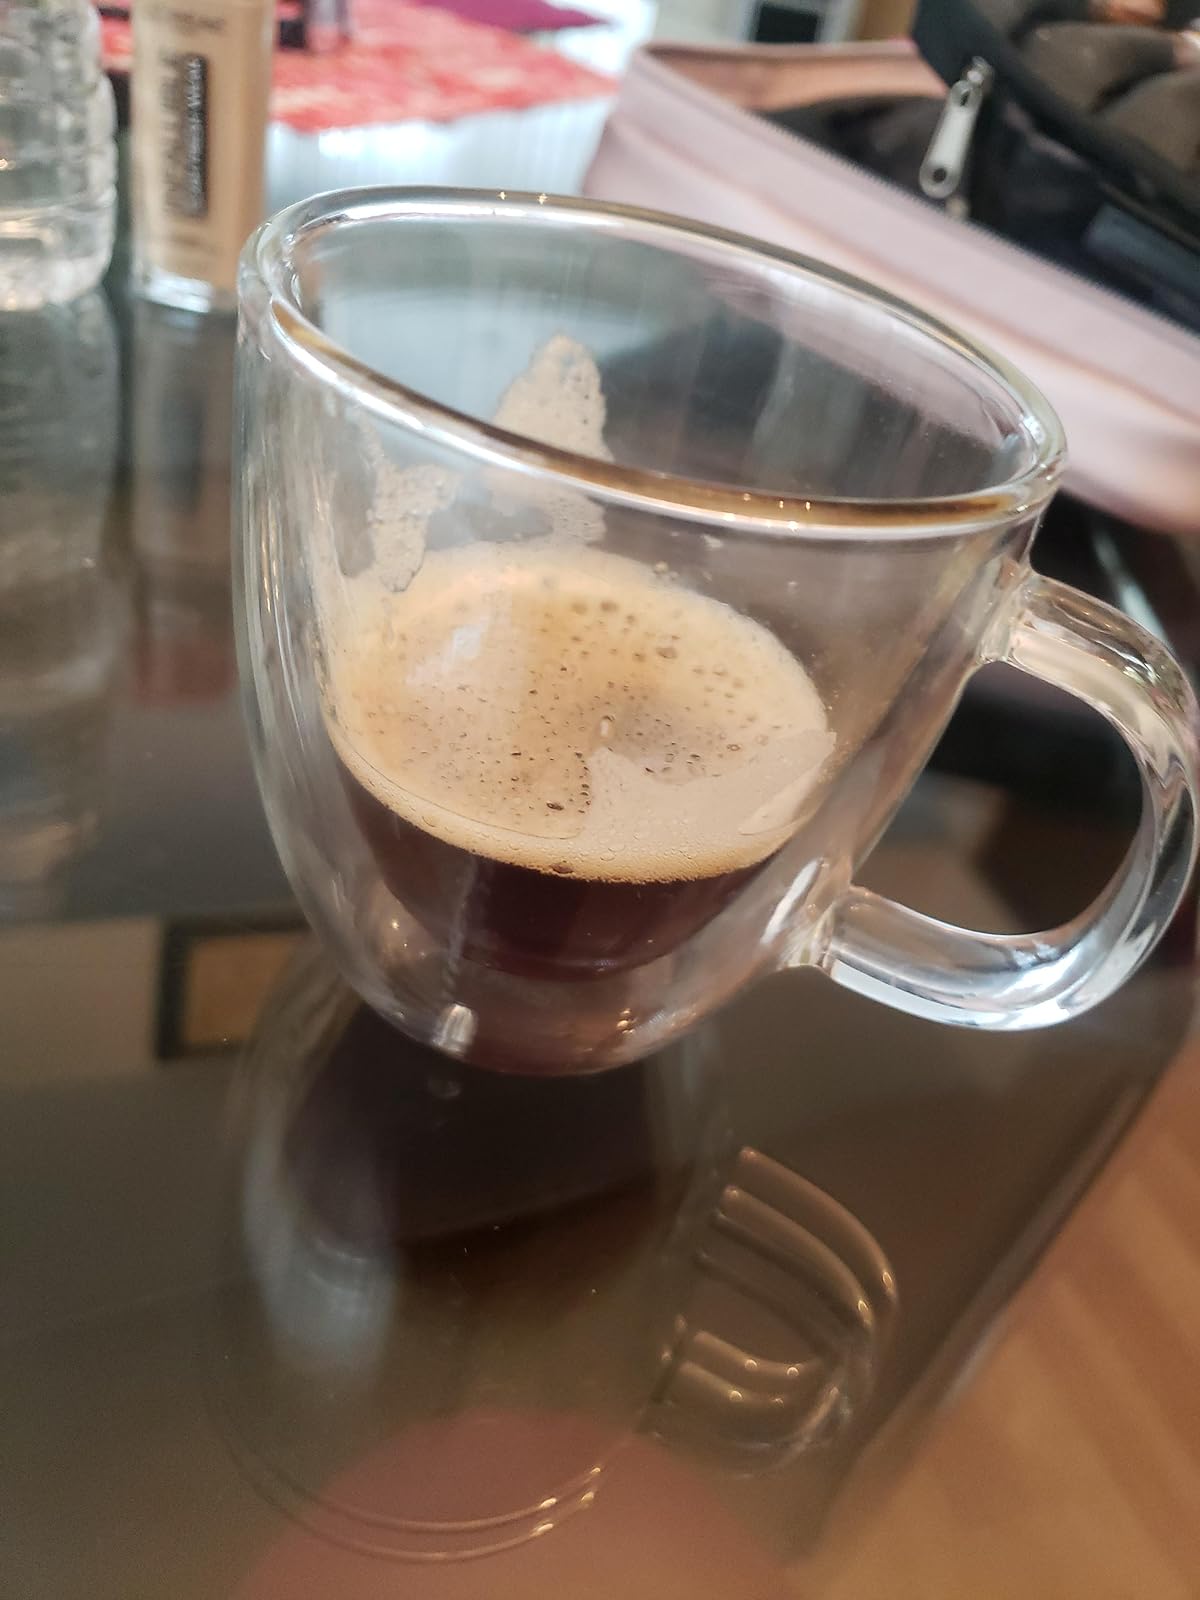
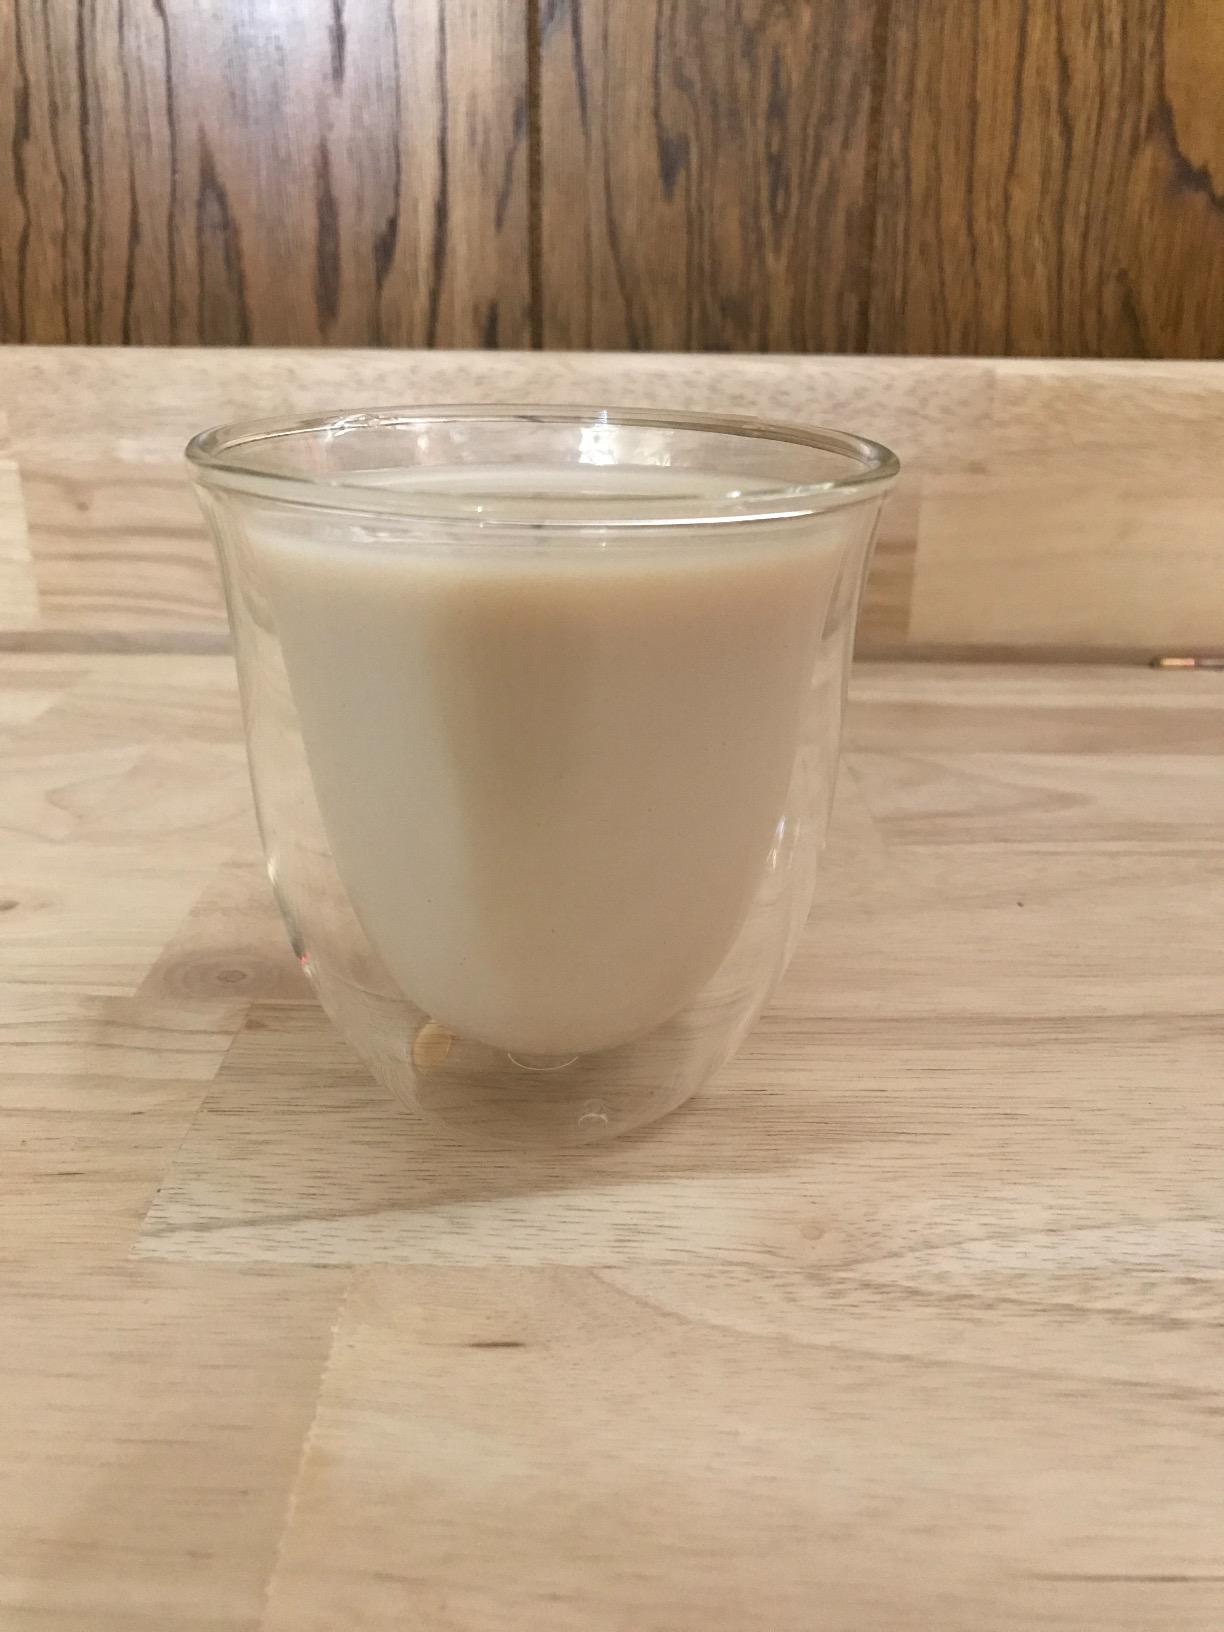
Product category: items_mug
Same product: no